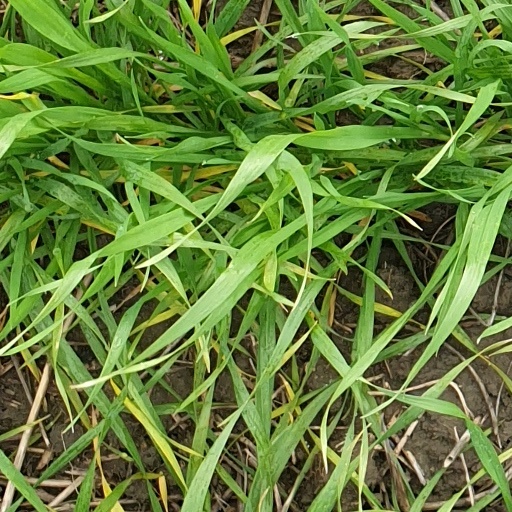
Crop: wheat